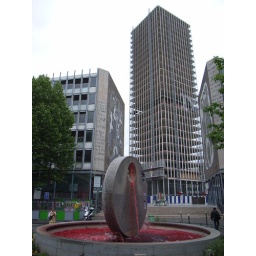
the day after the elections: either someone dumped red dye in it or the water had just turned to blood